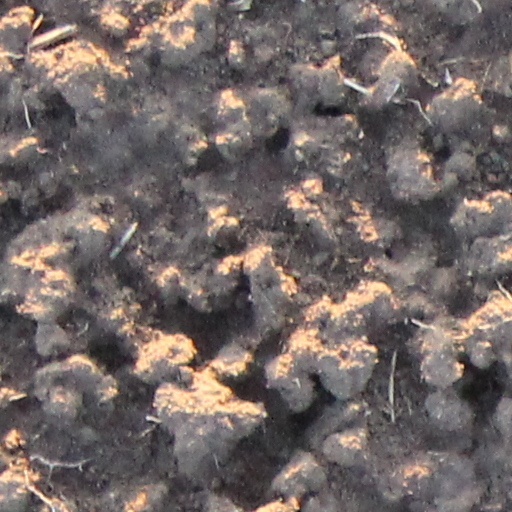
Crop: wheat